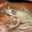
Label: frog